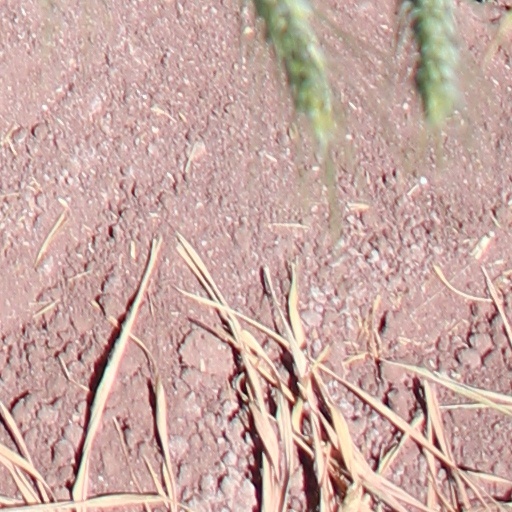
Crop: wheat